Bernard Montgomery

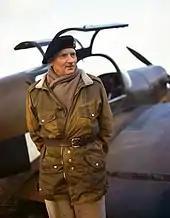
Wartime photograph of General Montgomery with his Miles Messenger aircraft (location and date unknown)

Montgomery was advanced to KCB and promoted to full general. He kept the initiative, applying superior strength when it suited him, forcing Rommel out of each successive defensive position. On 6 March 1943, Rommel's attack on the over-extended Eighth Army at Medenine (Operation Capri) with the largest concentration of German armour in North Africa was successfully repulsed. At the Mareth Line, 20 to 27 March, when Montgomery encountered fiercer frontal opposition than he had anticipated, he switched his major effort into an outflanking inland pincer, backed by low-flying RAF fighter-bomber support. For his role in North Africa he was awarded the Legion of Merit by the United States government in the rank of Chief Commander.